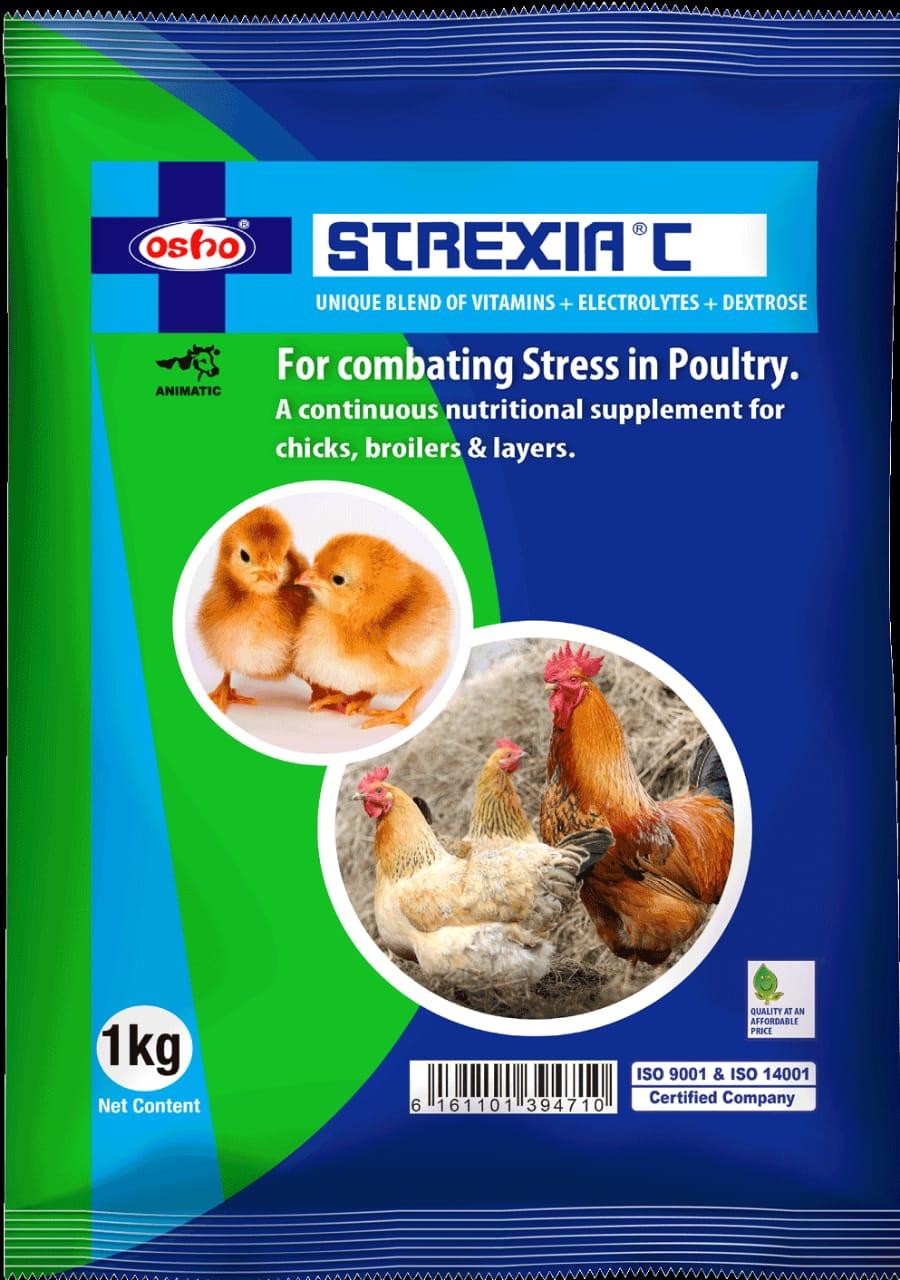
Dawa ya mifugo ambayo inatumika maalumu kwa kuku ikiwa na virutubisho ambavyo vinasaidia kuku kukua kwa haraka, imehifadhiwa katika pakiti iliyotengenezwa kwa kutumia plastiki.